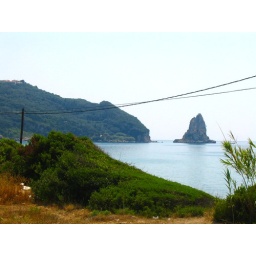
A photo from the beach kitchen at the Pink Palace in Greece